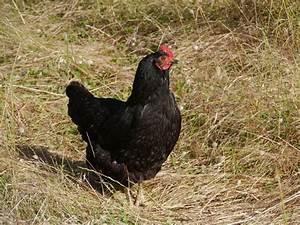
chicken